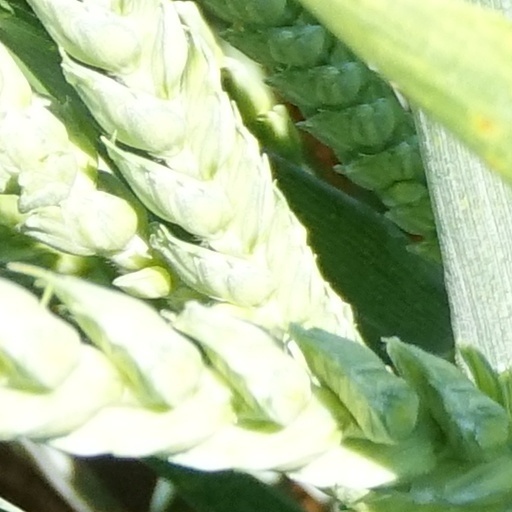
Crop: wheat